Britannia Depicta

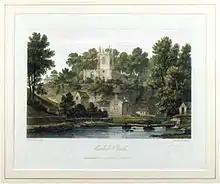
Matlock, Derbyshire church from a painting by Joseph Farington

The atlas was based on the earlier work of John Ogilby who published his "Britannia", the first British road atlas drawn to scale, in 1675. "Britannia Depicta" was printed in 1720 by Emanuel Bowen and John Owen's firm Bowen & Owen. It was one of Bowen's earliest works.